Consumer behaviour

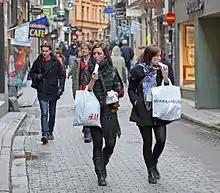
Those who shop for pleasure are said to be recreational shoppers.

Subcultures may be based on age, geographic, religious, racial, and ethnic differences. More often, however, a subculture occurs when people with shared interests form a loose-knit group with a distinctive identity (sometimes called "consumer tribes"). Members of subcultures are self-selected, and signal their membership status by adopting symbols, rituals, or behaviours that are widely understood by other members of the tribe (e.g. a dress code, hairstyle or even a unique way of speaking). For example, within youth culture it is possible to identify a number of sub-groups with common interests such as skaters and bladers, surfers, ravers, punks, skin-heads, Goths, homies, and others. Generally known as communities, as they create a sense of belonging to something important.